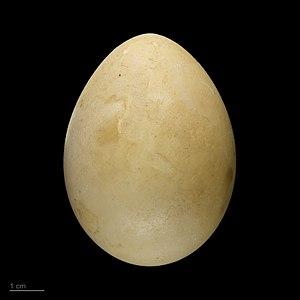
Le Faisan de Swinhoe, appartenant au genre Lophura, est une espèce de faisan originaire de l'île de Taïwan.